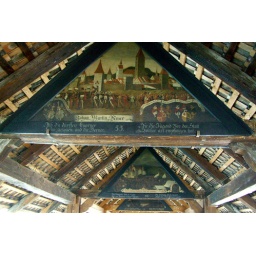
The bridge is covered by a wooden roof under which 111 paintings were added in the 17th century.